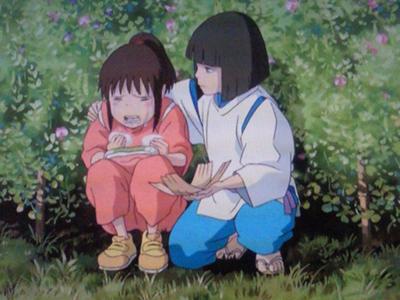
回答: 「具はサルサソースとチョリソーだよ」「アミーゴ!!」